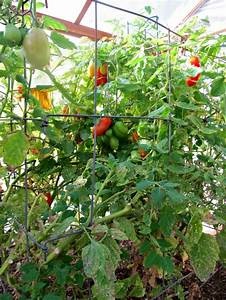
Label: tomato